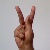
The image shows a hand gesture representing the letter 'K' in Indian Sign Language.